Château de Wangenbourg

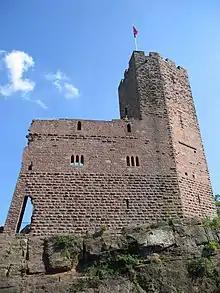
Château de Wangebourg

In 1504, Holy Roman Emperor Maximilien I, having vanquished the Prince-elector, Philipp, in the war of succession of Bavaria, confiscated the castle from the Lords of Wangen, cousins Hans and Stephan von Wangen, for the favor to count Tiestein, who himself gave it to the Archbishop of Strasbourg, Wilhelm III von Hohnstein, in 1516. Nevertheless, a branch of descendants of the von Wangens, Georg and Hartmann, continued to occupy the castle. Between 1535 and 1550, they reconstructed their "logis" in the Renaissance style (see photograph below).